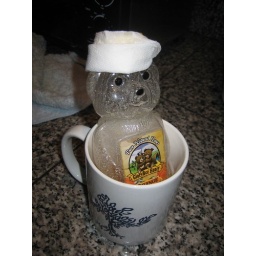
placed the honey bear in hot water to try and decrystalize the sugar. Mori added the &amp;quot;head towel&amp;quot; to complete the look! :D